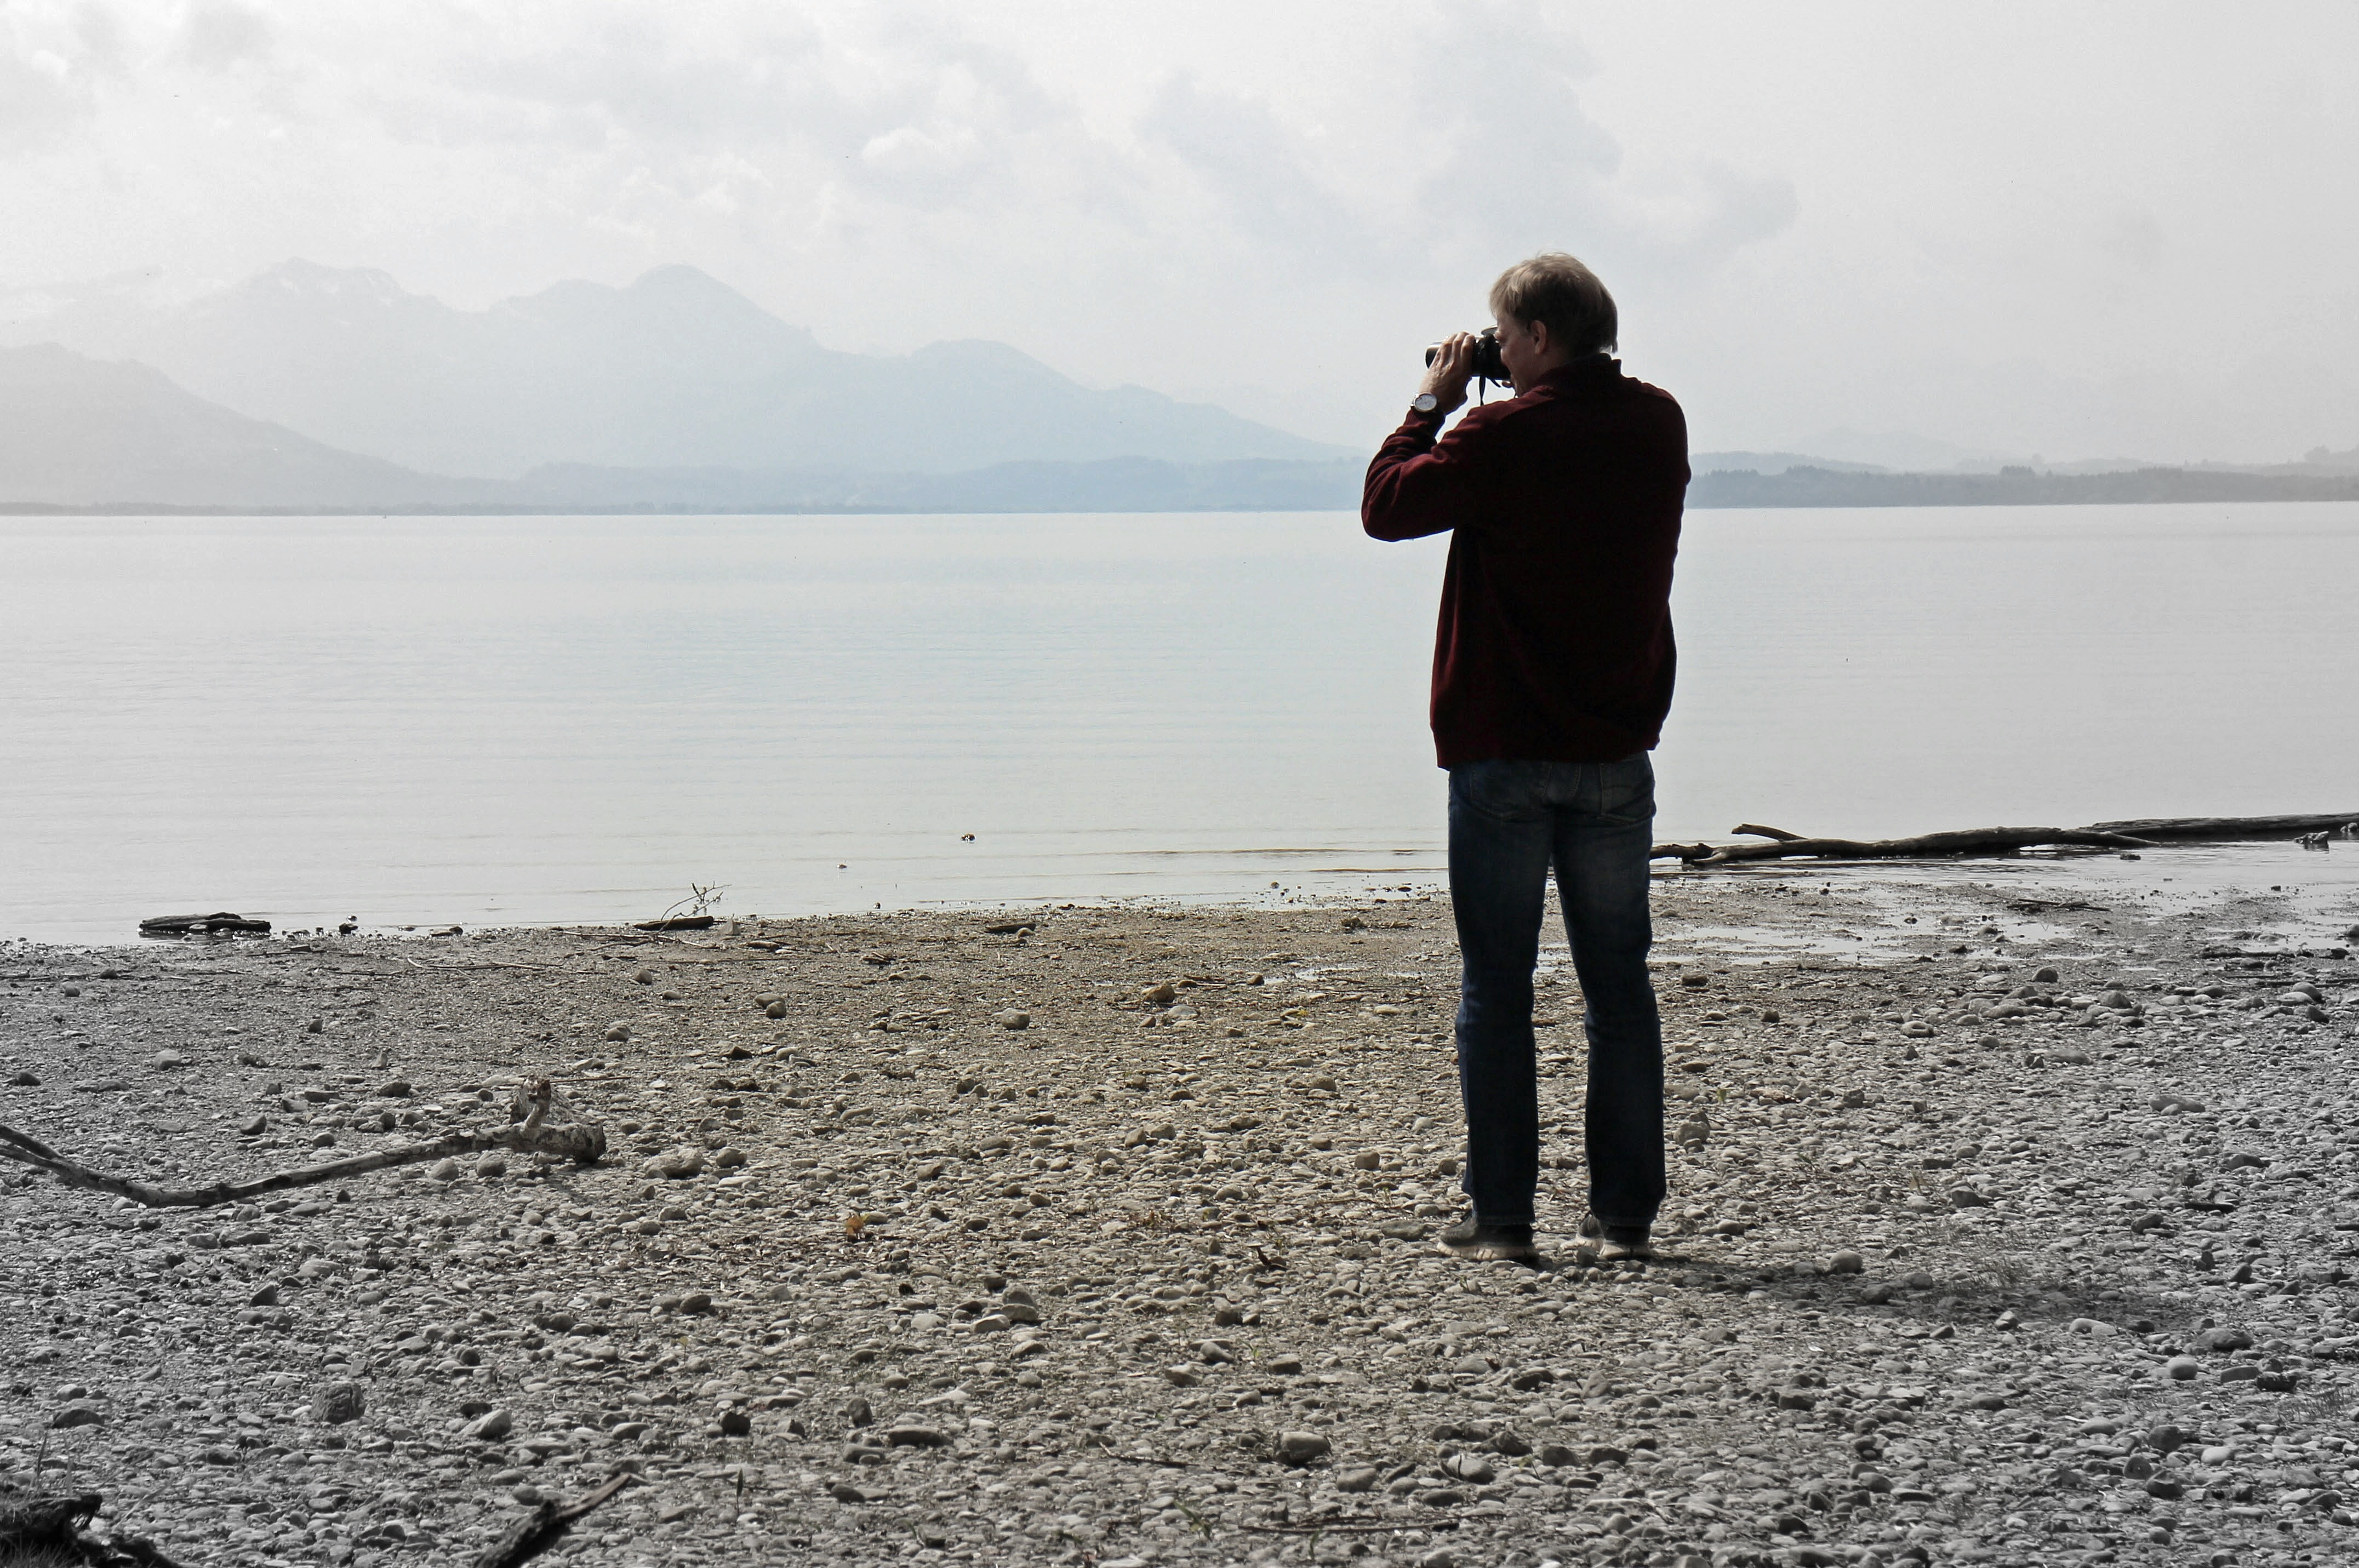
beach, sea, coast, water, sand, ocean, horizon, person, photographer, shore, wave, lake, photo, bay, body of water, recording, photograph, shot, individually